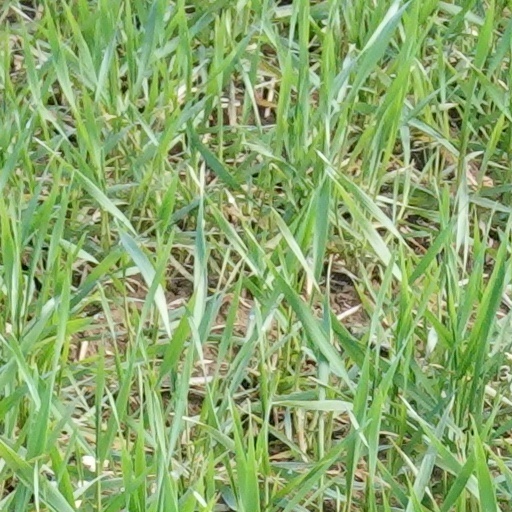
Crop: wheat